Sainte-Thérèse raid

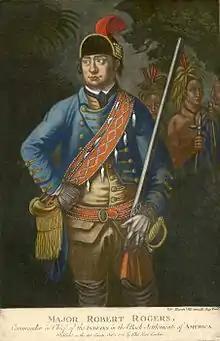
Robert Rogers, the founding leader and namesake of Rogers' Rangers

While his scouts relayed the probable point of attack the Rangers and Light Infantry held a site on the Pointe Au Fer Peninsula on the shore of Kings Bay. On his left lay the shore with his whale boats drawn up. On his right was a bog - Rogers dispatched a force of seventy Rangers to fall upon the rear via Catfish Bay if the French were to attack.